KRI Nala

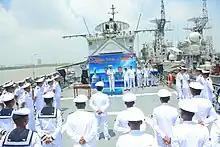
A ceremony held on "Nala"s helicopter deck

KRI "Nala" (363) is an Indonesian Navy ship named after , a military commander of the Majapahit Empire. The ship is a missile-equipped corvette, the third ship of .